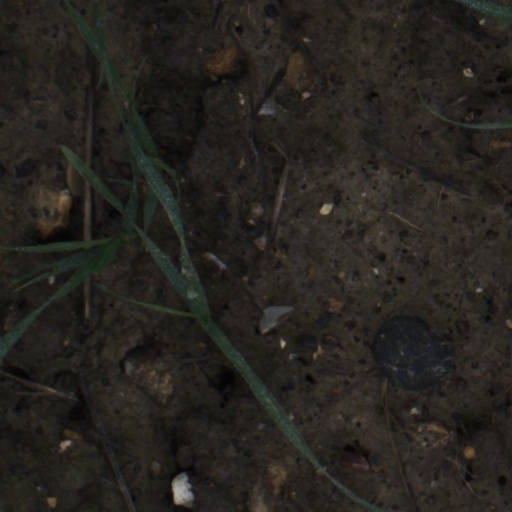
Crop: wheat